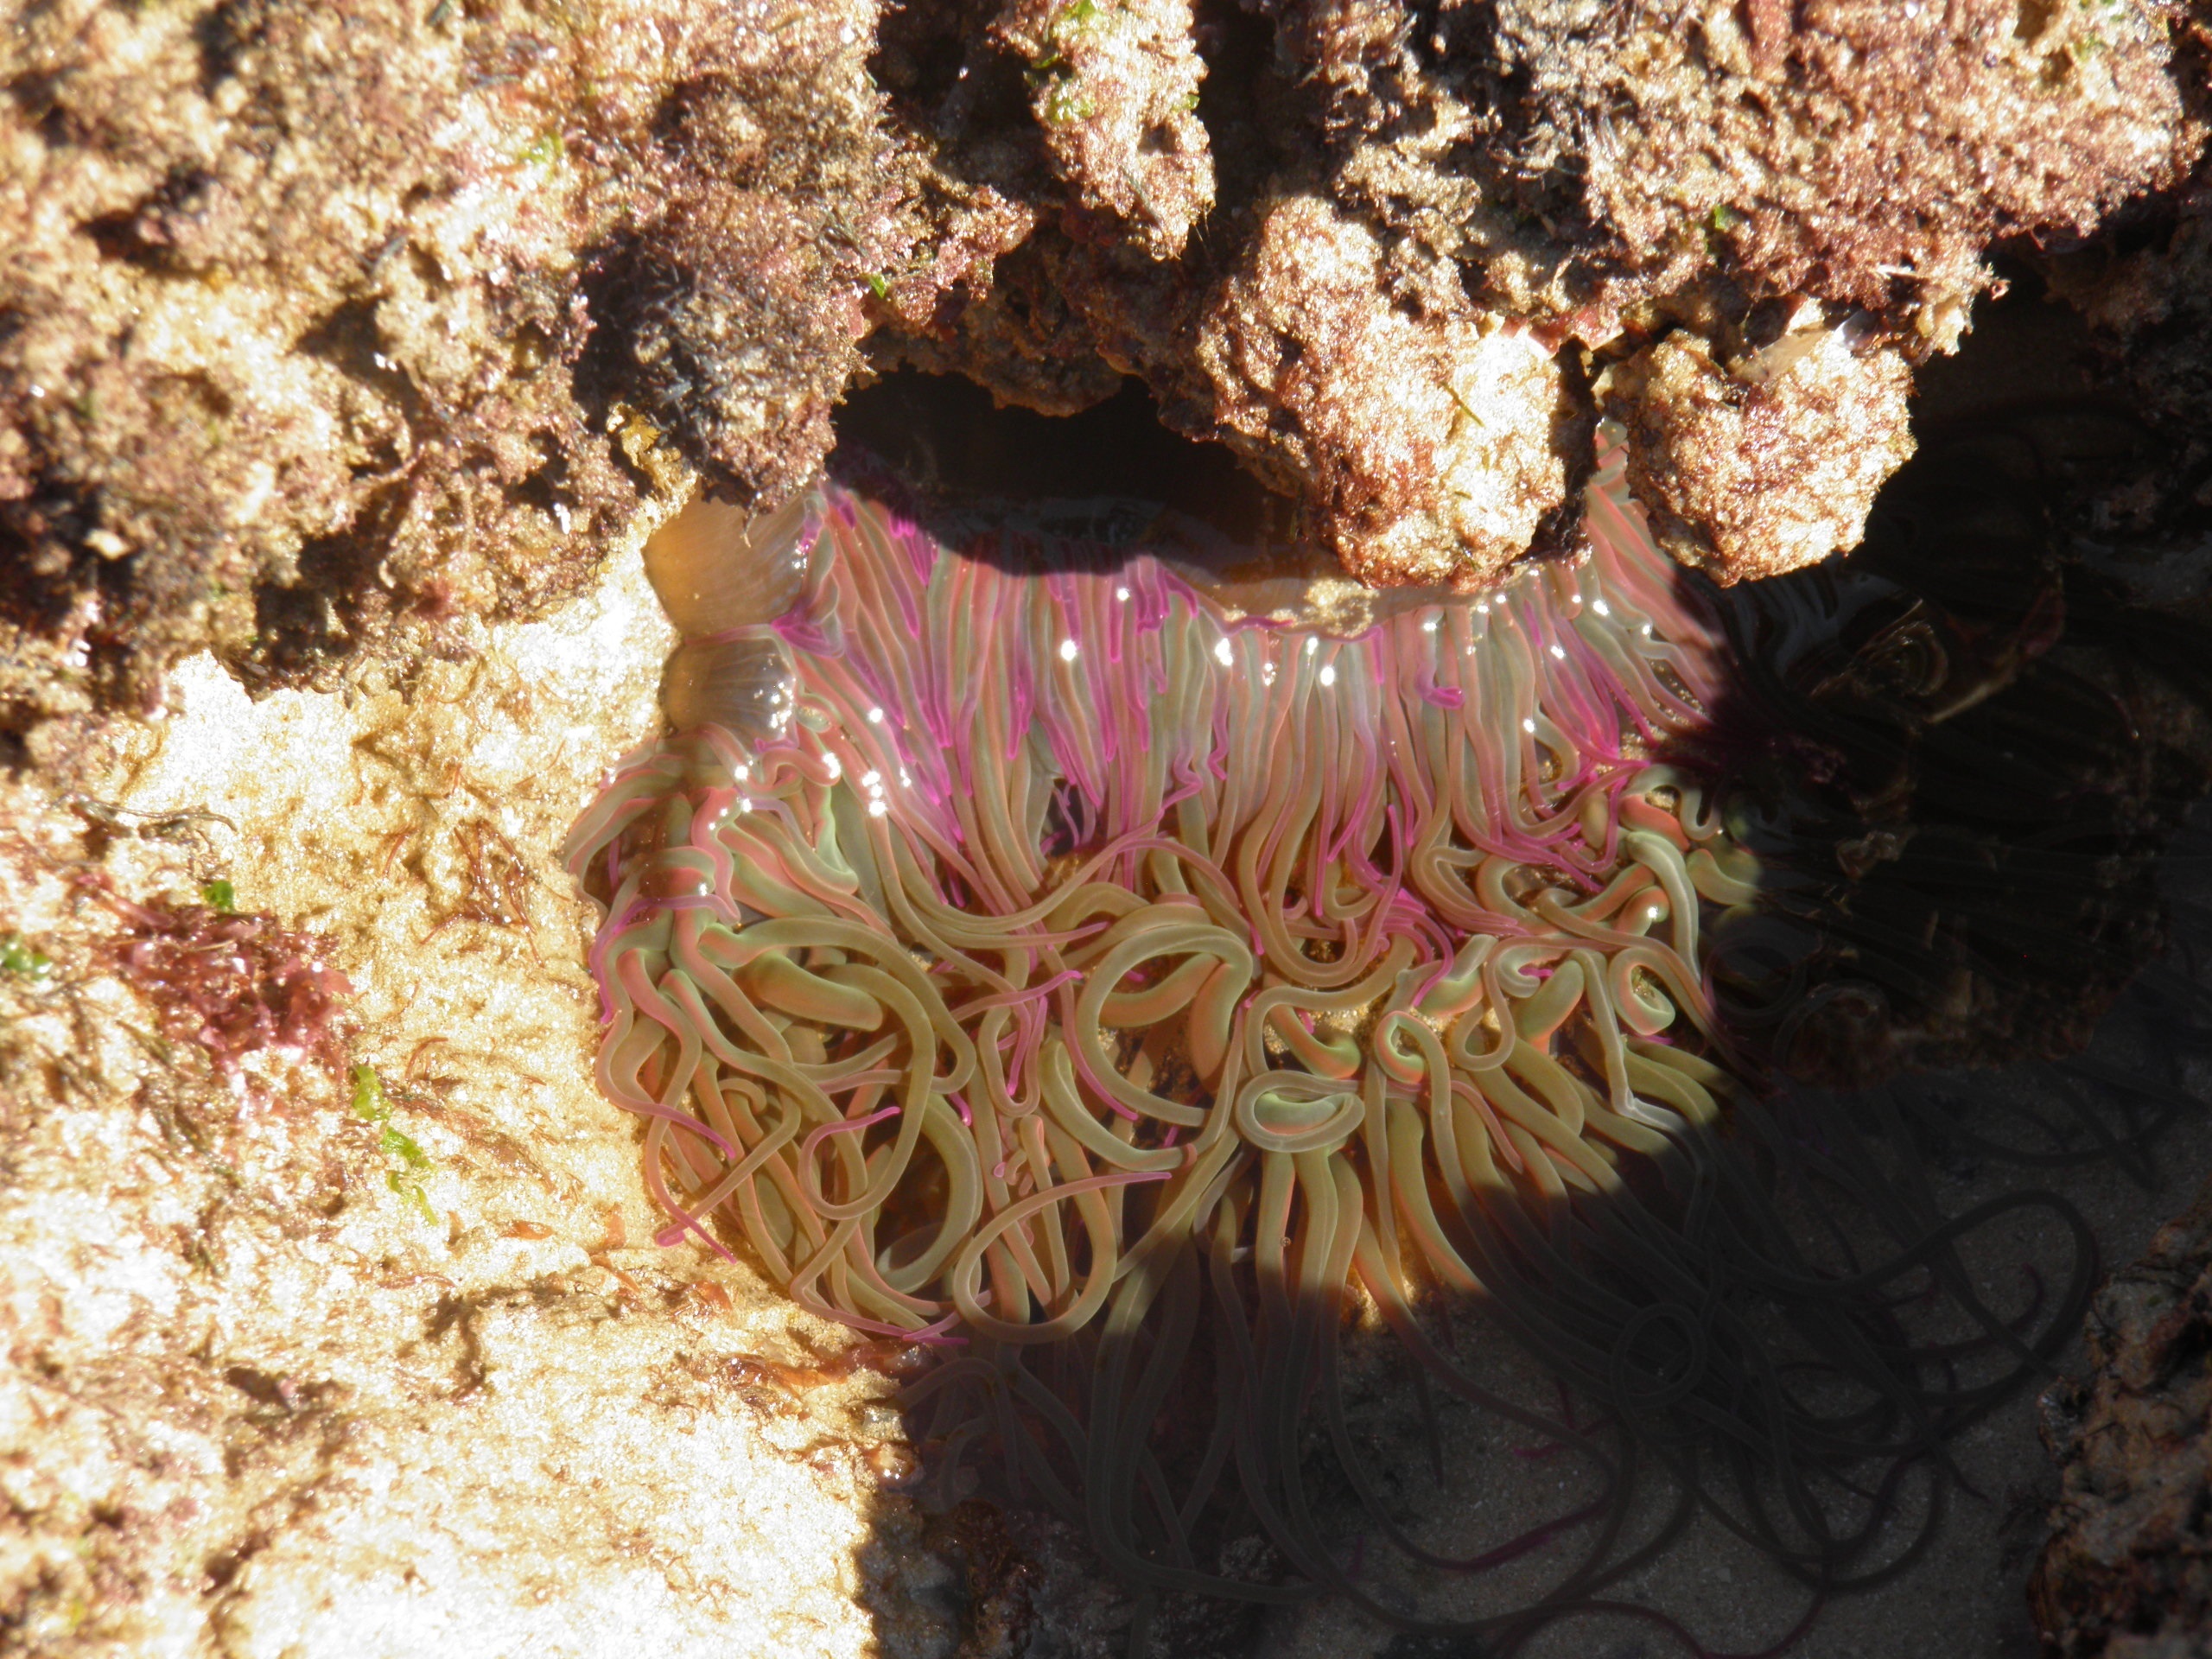
sea, flower, formation, pool, wildlife, underwater, biology, sealife, coral, coral reef, invertebrate, reef, rock pool, cnidaria, anenome, sea anemone, marine biology, marine invertebrates, sea anenome